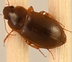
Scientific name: Amara quenseli
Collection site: Onaqui NEON (ONAQ), plot ONAQ_018